Mind Your Language

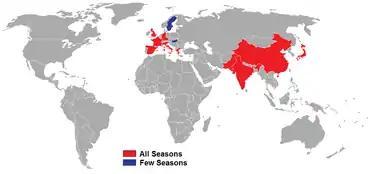
Countries represented in "Mind Your Language" (Series 1–3)

The series was commissioned by Michael Grade, Director of Programmes at London Weekend Television.